Remedy (TV series)

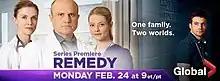
TV series poster

Remedy is a Canadian medical drama series which premiered on Global on February 24, 2014. It ran for two seasons.